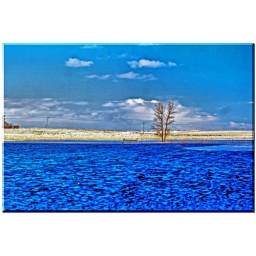
So much moisture lately that a new lake has formed in a field right next to Mc Laughlin.